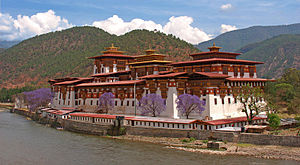
Punakha
Bygning i Punakha
Punakha er en by i det centrale Bhutan, med et indbyggertal på cirka 7.000. Byen er hovedstad i et distrikt af samme navn, og var frem til 1955 tillige landets hovedstad.